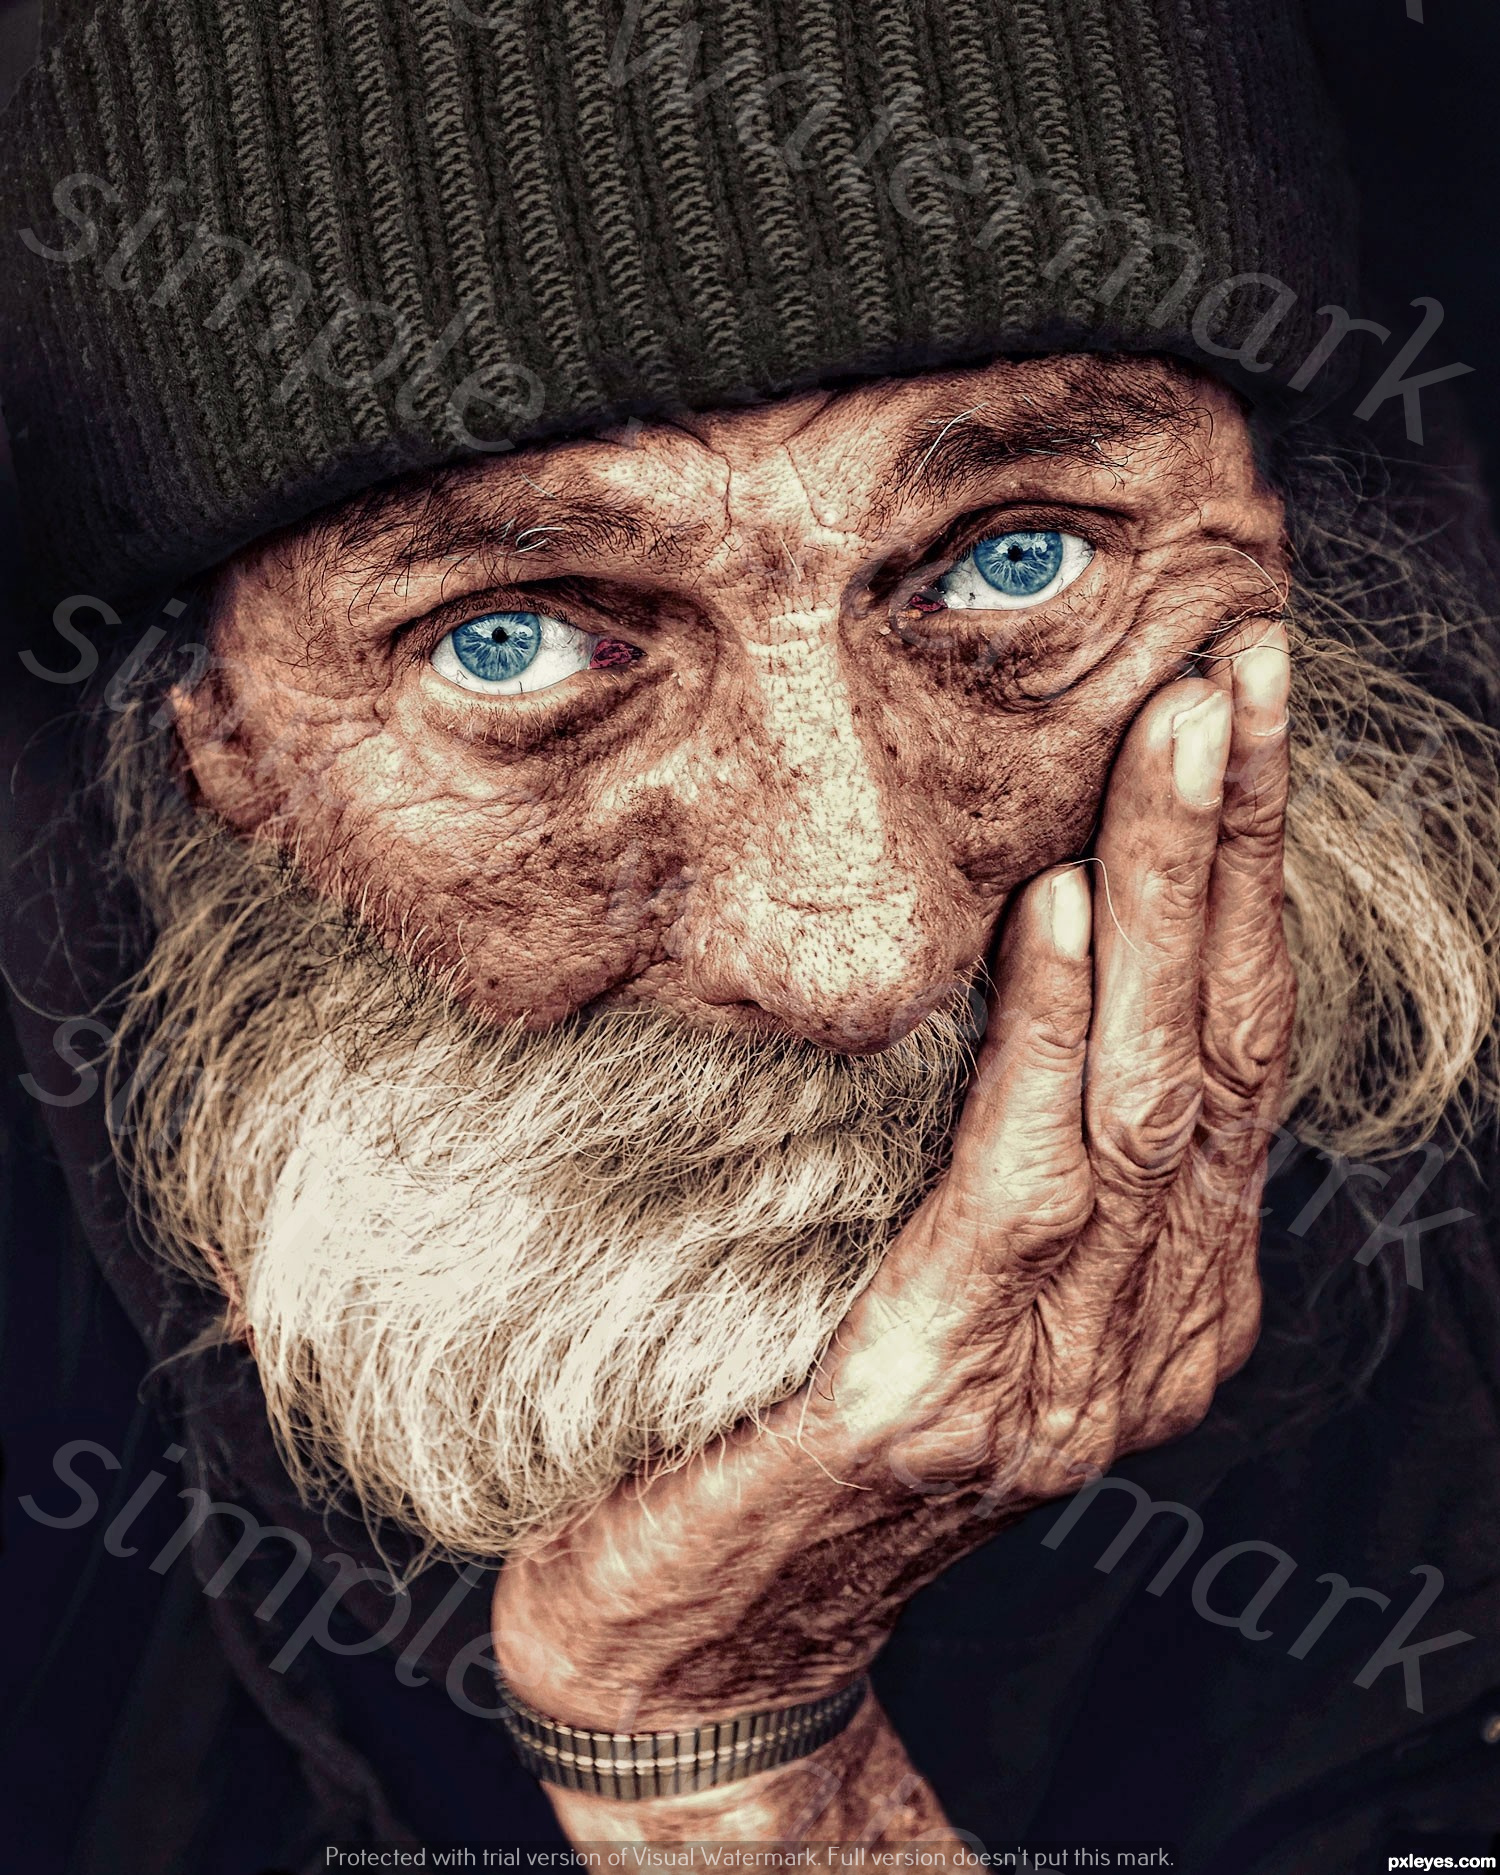
Label: Watermark